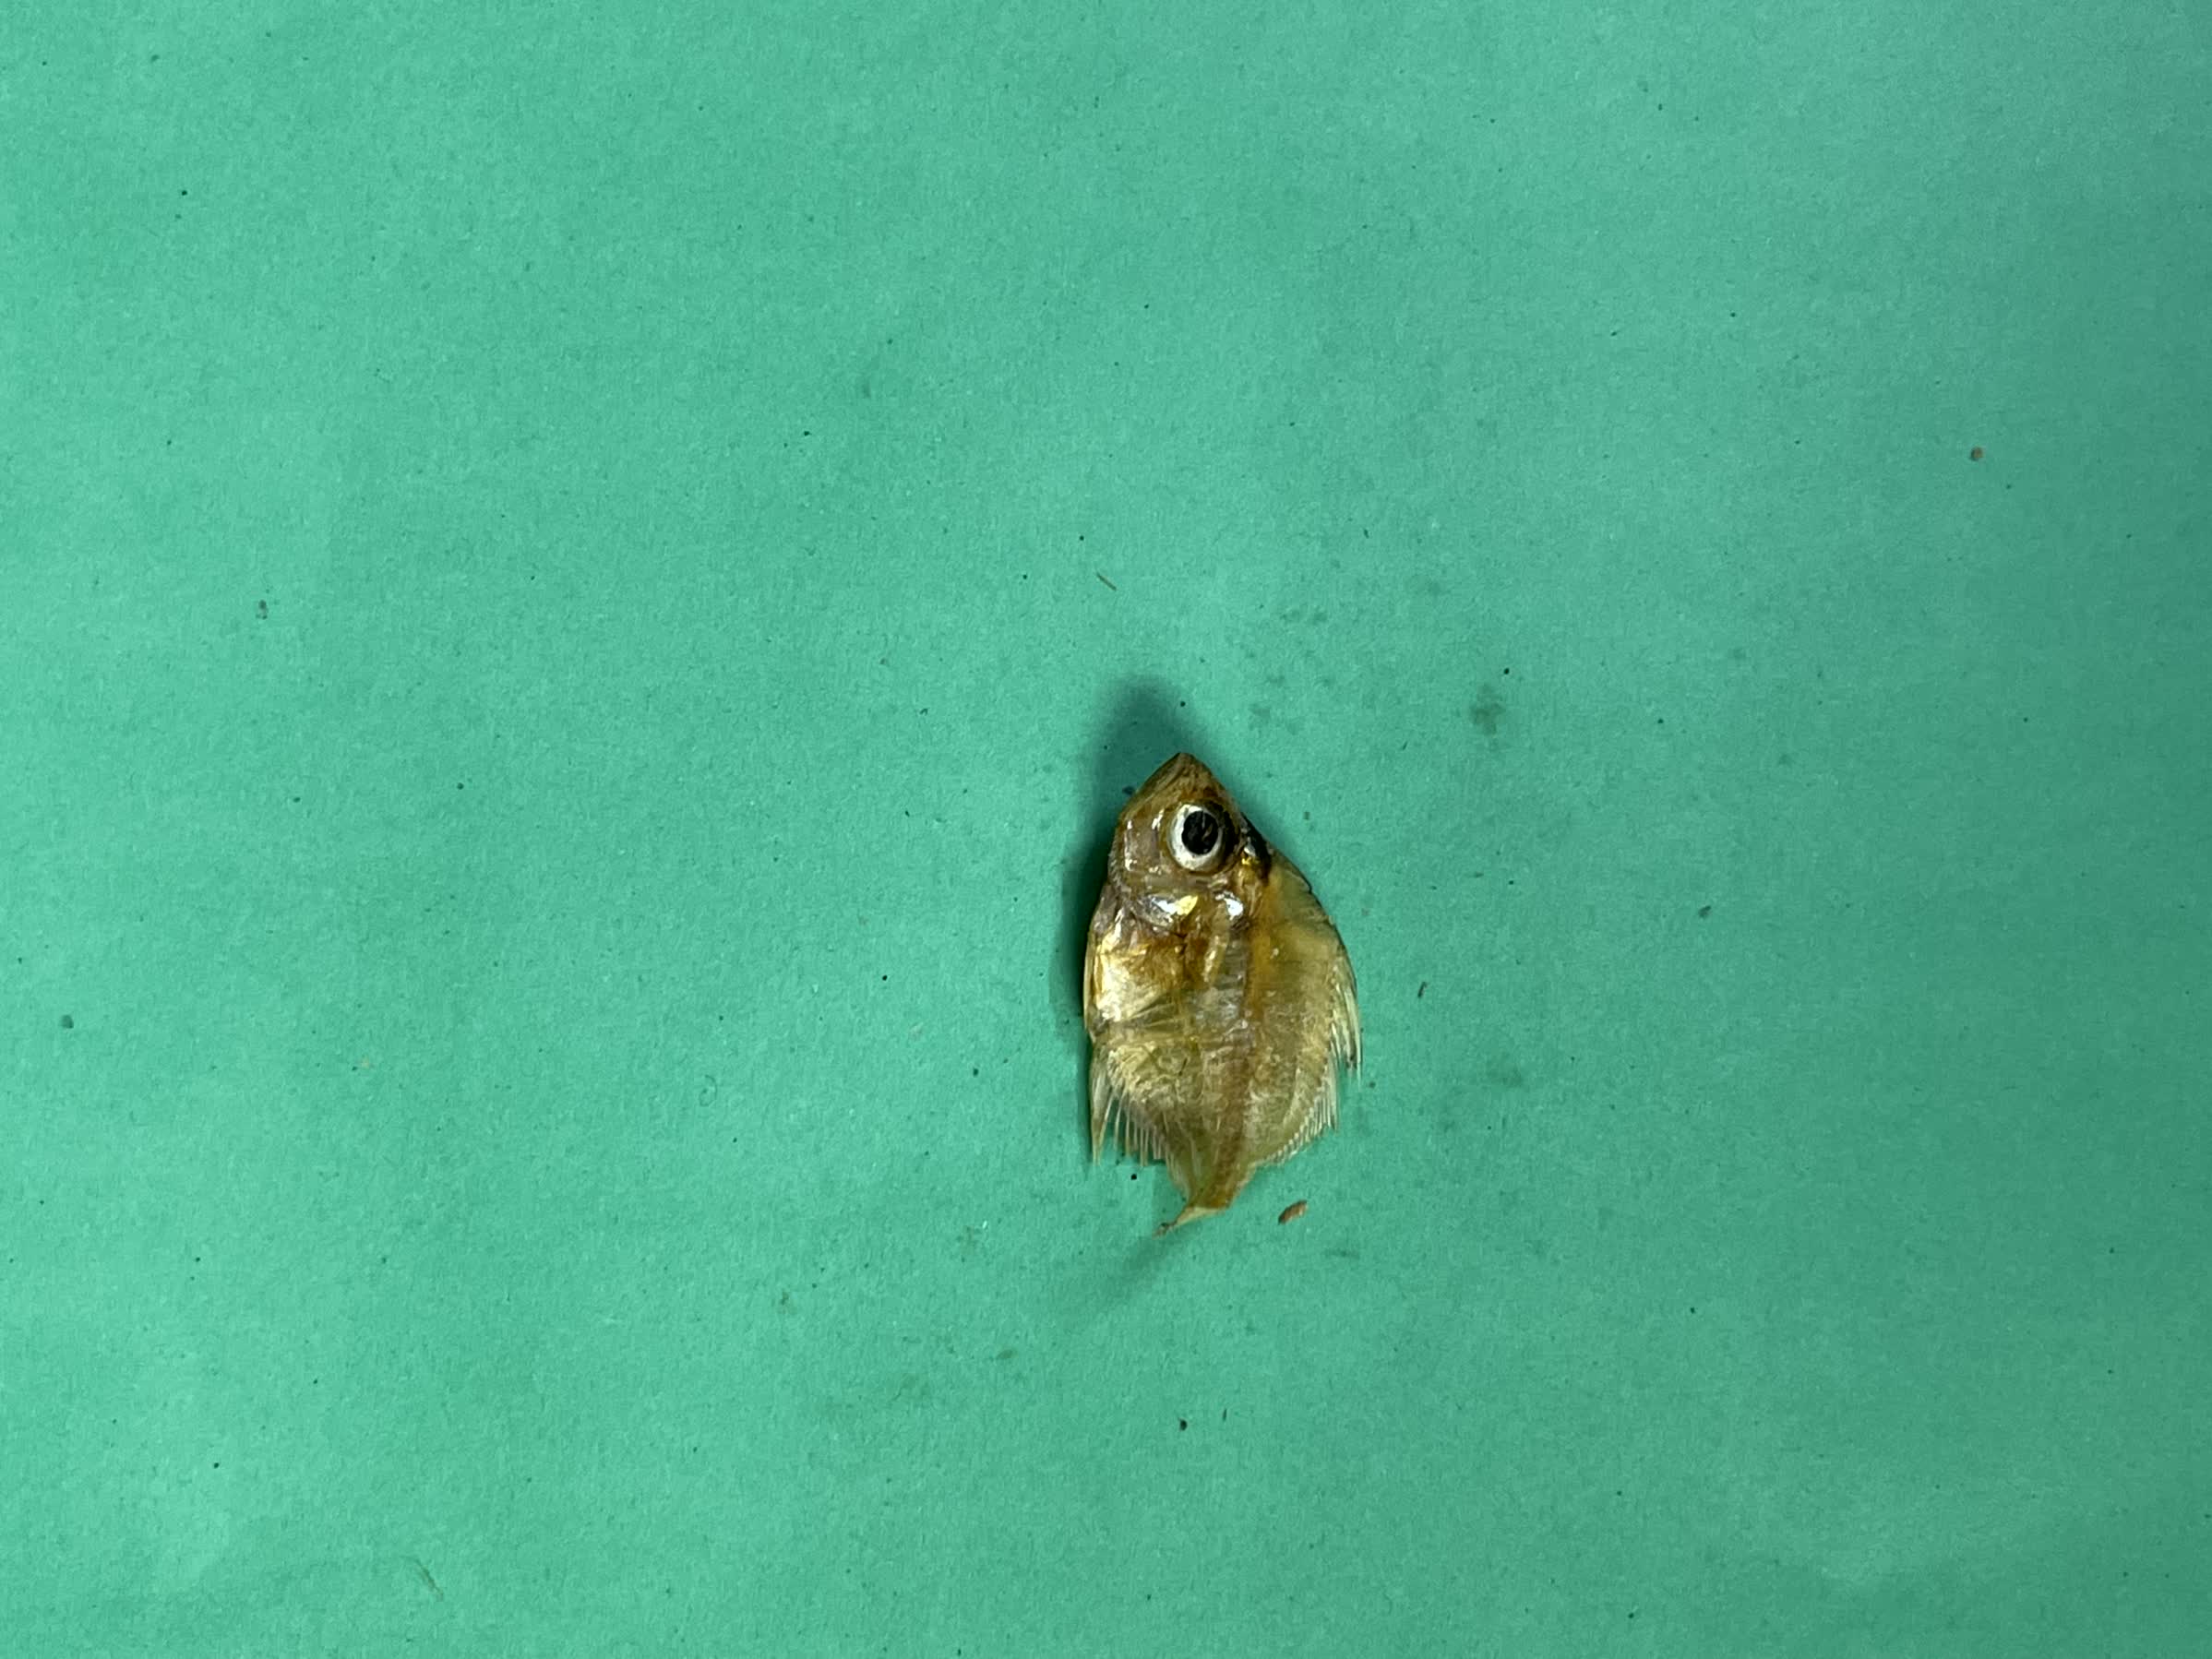
Species: Chanda